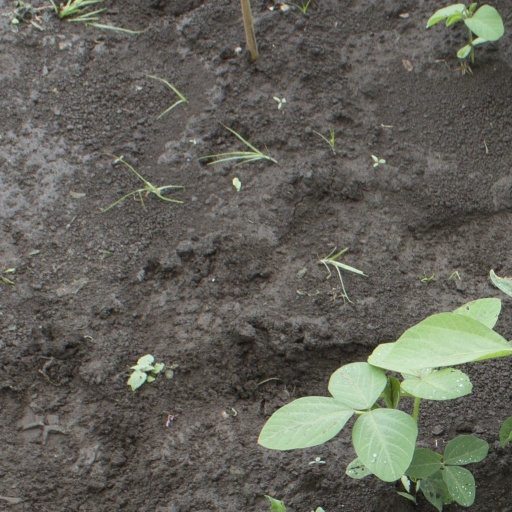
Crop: soybean